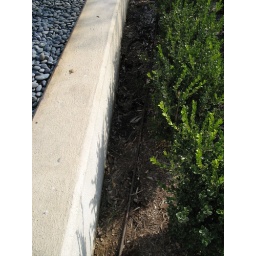
Wash-Out in plant bed at the Randall Water Feature. Looks like irrigation break.